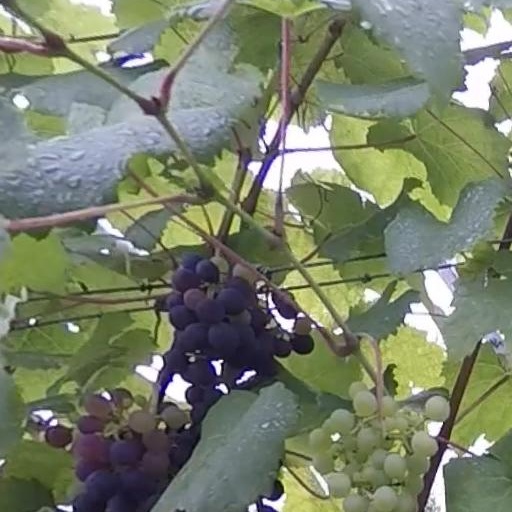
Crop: grape